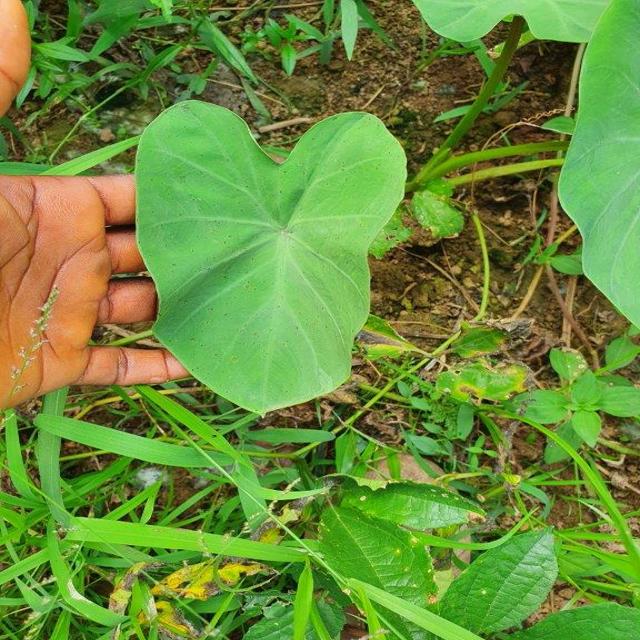
Label: Healthy